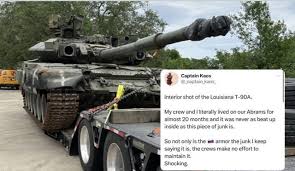
Label: T-90